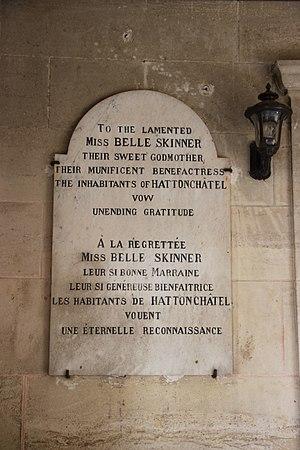
Plaque à Miss Skinner, bienfaitrice du village.
Ruth Isabel Skinner dite Belle Skinner était une femme d'affaires et philanthrope américaine également distinguée comme mélomane et collectionneuse d'instruments de musique. Très francophile, elle fut, après la Première Guerre mondiale, la bienfaitrice du village français d'Hattonchâtel.